Anthony Fasano

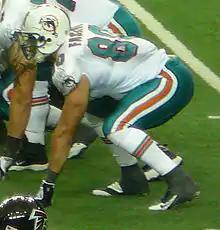
Fasano in 2009

On April 25, 2008, the Miami Dolphins agreed to acquire Fasano, along with linebacker Akin Ayodele, from the Cowboys in exchange for a fourth-round pick (100th overall) in the 2008 NFL draft. Dolphins executive vice president Bill Parcells, general manager Jeff Ireland, head coach Tony Sparano, and other assistants were with the Cowboys organization when Fasano was drafted in 2006. The pick sent to Dallas for Fasano was eventually traded to the Oakland Raiders, who used it to select cornerback Tyvon Branch.